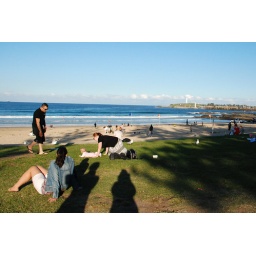
A baby strikes out for freedom on the grass near the beach